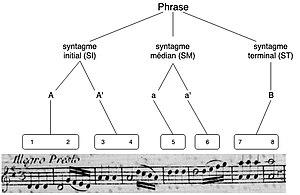
Détail d'une structure d'une phrase musicale classique (XVIIIe siècle - XXe siècle). Le niveau le plus haut est la phrase dans sa globalité. Viennent ensuite ses trois parties: SI
En musique une phrase est une partie d'une ligne mélodique ou d'une idée musicale naturellement délimitée, significative du point de vue de la déclamation, de l'articulation et de la respiration. Pratiquement toutes les phrases sont composées de quatre, et plus fréquemment, de huit mesures. Par analogie entre solfège et linguistique, on peut dire que la plus courte des phrases musicales peut être comparée à une proposition alors que la plus élaborée sera une véritable phrase.